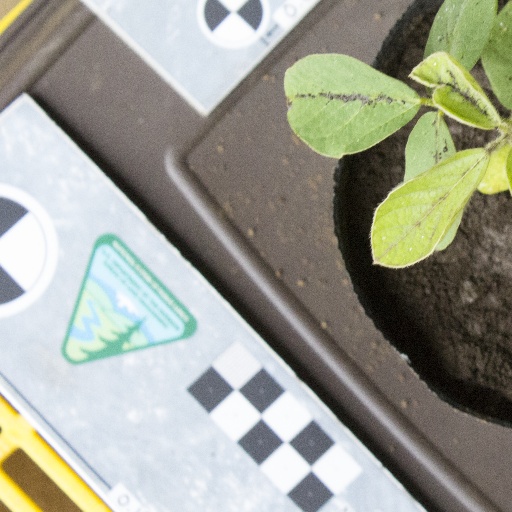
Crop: soybean